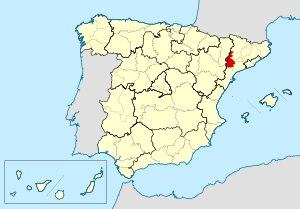
Le diocèse de Lérida est un diocèse de l'Église catholique en Espagne suffragant de l'archidiocèse de Tarragone.